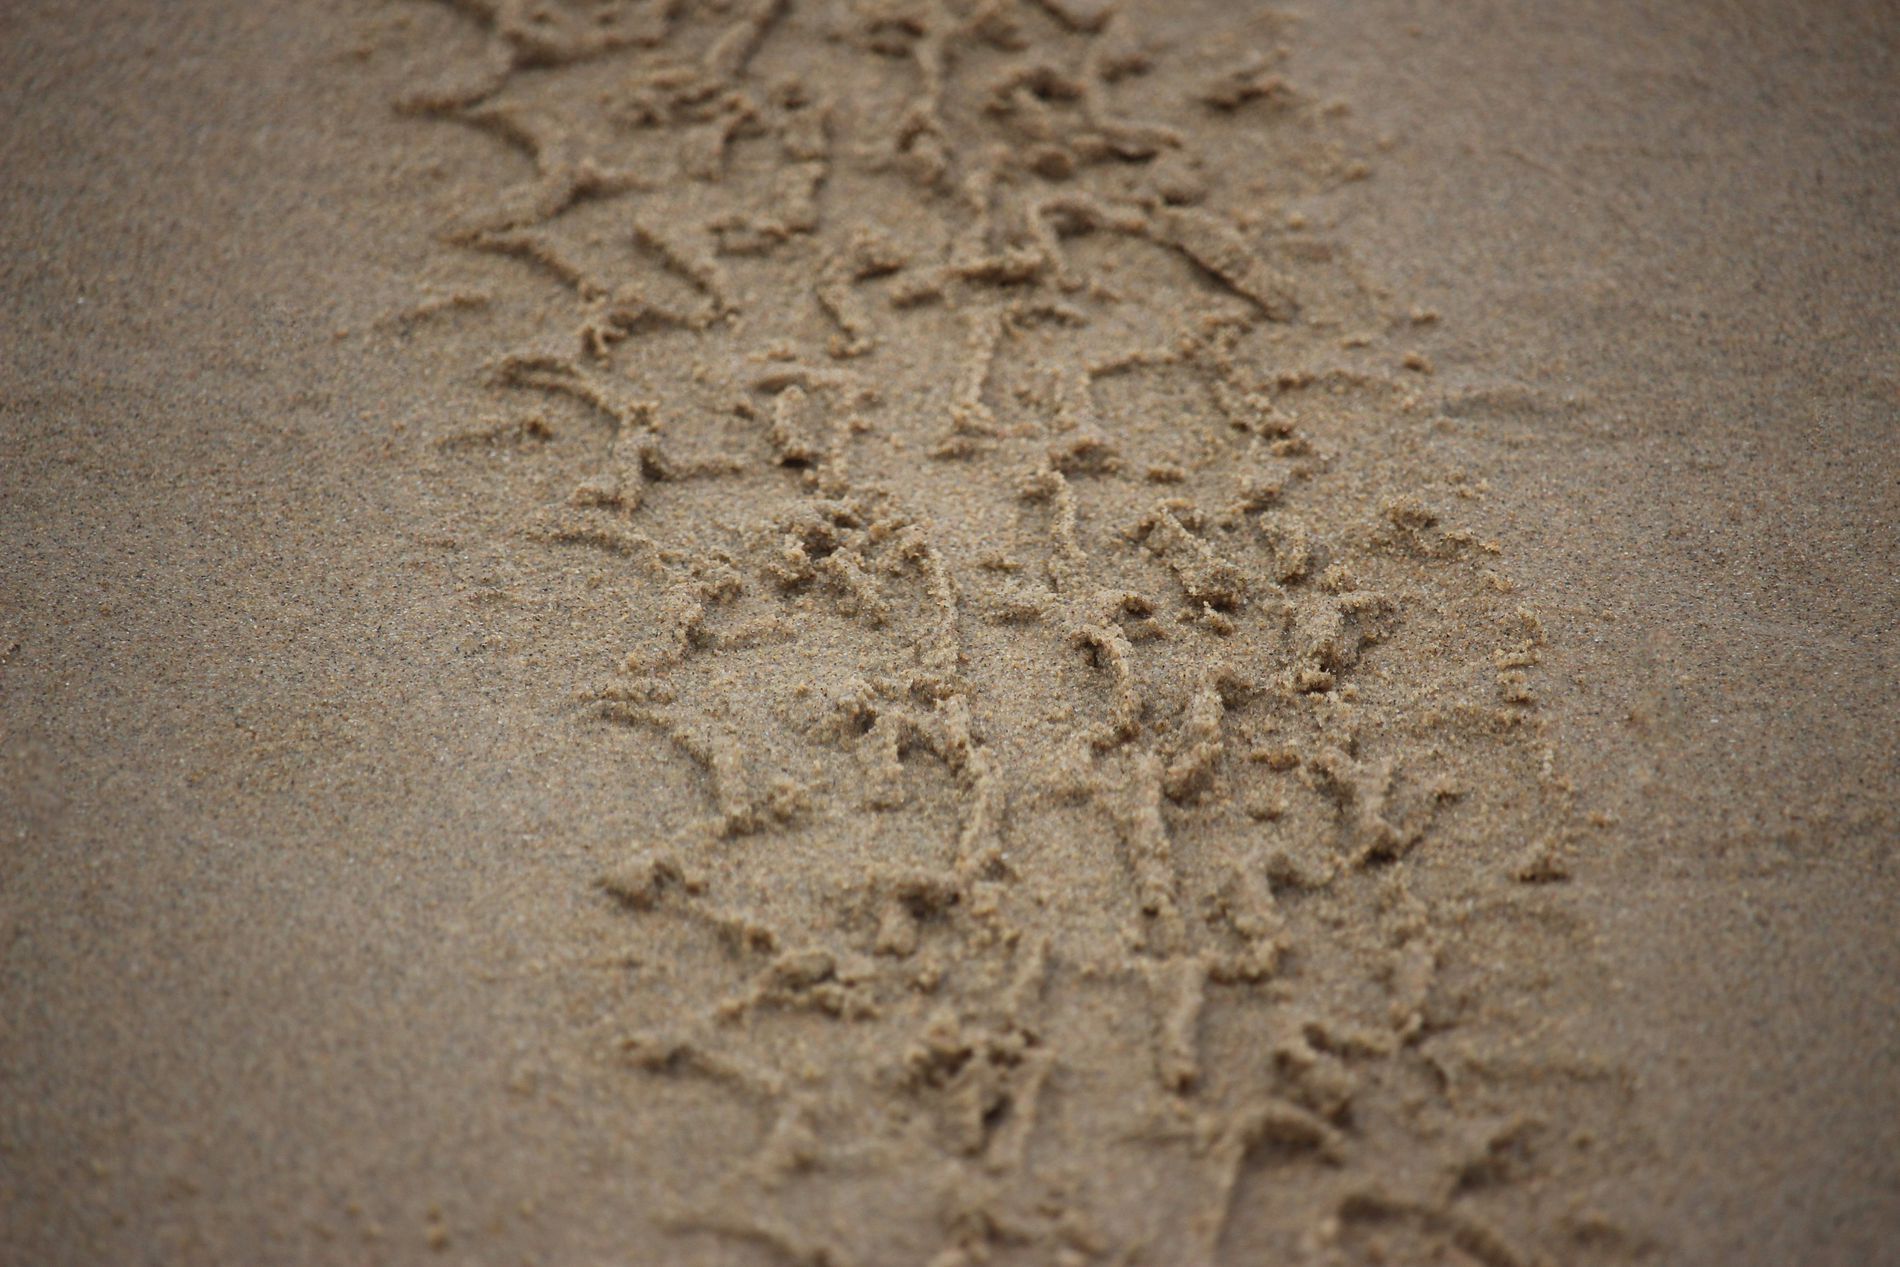
tire tracks on sandy surface
The image shows a close up view of tire tracks imprinted on a sandy surface. The sand is light brown and appears slightly damp.
The image captures tire tracks pressed into damp, light brown sand, likely on a beach.
The image is taken at eye level.
The color palette is monochromatic, featuring shades of light brown and beige.
The style is close-up or macro photography.
Labels: Nature, Outdoors, Footprint, Sand, tire tracks, Tire Track
Camera: Canon Canon EOS 700D
Lens: EF-S55-250mm f/4-5.6 IS STM, Canon EF-S 55-250mm f/4-5.6 IS STM
Aperture: F5.6
Exposure: 1/1600 sec
ISO: 400
Focal length: 250.0 mm